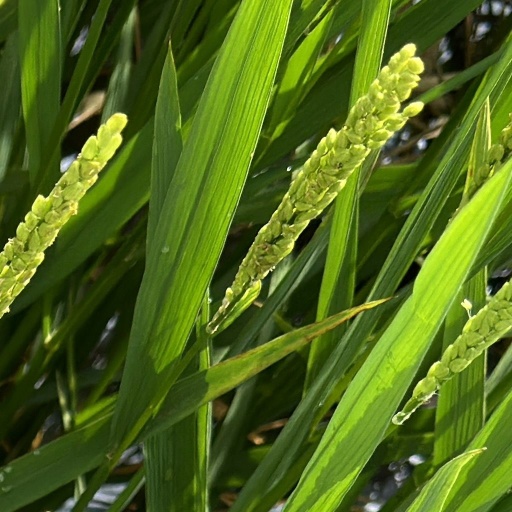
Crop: rice